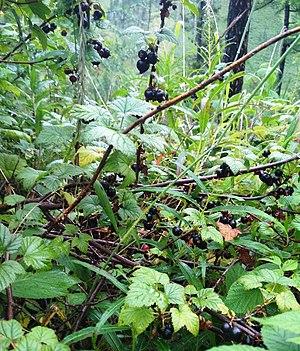
Ribes nigrum, le cassissier, cassis, groseillier noir ou encore gadellier noir, est un arbuste de la famille des grossulariacées cultivé pour ses baies noires riches en fibres et vitamine C, les cassis, rarement utilisés en fruits de table mais entrant dans la composition de liqueurs ou confitures. Les bourgeons produisent une essence utilisée dans la parfumerie.